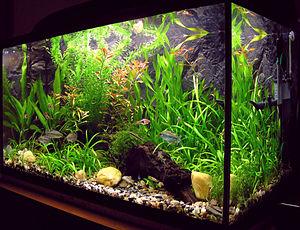
Heiko Bleher est un aventurier et ichtyologiste allemand.
Les aquariums communautaires sont des aquariums conçus pour contenir plusieurs espèces de poissons. Le but est de rassembler des poissons et autres organismes aquatiques qui sont compatibles, tout en utilisant leurs différentes couleurs et leurs comportements pour ajouter de la valeur, de l'intérêt et du divertissement. Le nombre et le choix des poissons est limité seulement par la taille du bac si l'aquariophile ne cherche pas à reconstituer un milieu géographique précis.